Luis Muñoz Marín Park

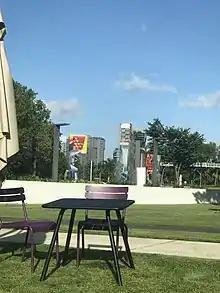
View of one of the dining areas of the park.

Luis Muñoz Marín Park (Spanish: "Parque Luis Muñoz Marín") is an urban park located in the Gobernador Piñero district of San Juan, close to Hato Rey, Río Piedras and Plaza Las Américas. The park was opened by the Puerto Rico Company of National Parks (CPNPR) and is currently administered by the municipality of San Juan. The Piedras River ("el Río Piedras") crosses the park from southeast to northwest, splitting it in two sections.